Engineering controls for nanomaterials

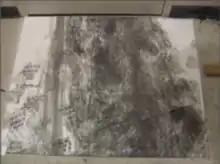
A sticky mat in a nanomaterials production facility. Ideally, other engineering controls should lessen the amount of dust collecting on the floor and being tracked onto the sticky mat, unlike this example.

Other non-ventilation engineering controls in general cover a range of control measures, such as guards and barricades, material treatment, or additives. One example is placing walk-off sticky mats at room exits. Antistatic devices can be used when handling nanomaterials to reduce their electrostatic charge, making them less likely to disperse or adhere to clothing. Water spray application is also an effective method for reducing respirable dust concentrations.